Aluminé Lake

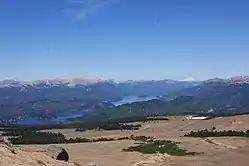
Lake Moquehue from Batea Mahuida Volcano. The snow capped volcano is Sollipulli in Chile.

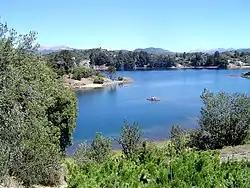
View of the lake from Villa Pehuenia.

The western shores of Aluminė and Moquehue lakes are the most northern parts of Argentina in the ecoregion of the Valdivian temperate rain forest featuring forests, lush vegetation, and heavy precipitation, especially in the winter season of the southern hemisphere. Northward from Aluminé lake the climate becomes drier and more characteristic of Mediterranean climates. The endangered monkey-puzzle tree (Araucaria araucana), locally called the "pehuen", is found here in the southernmost part of its range.